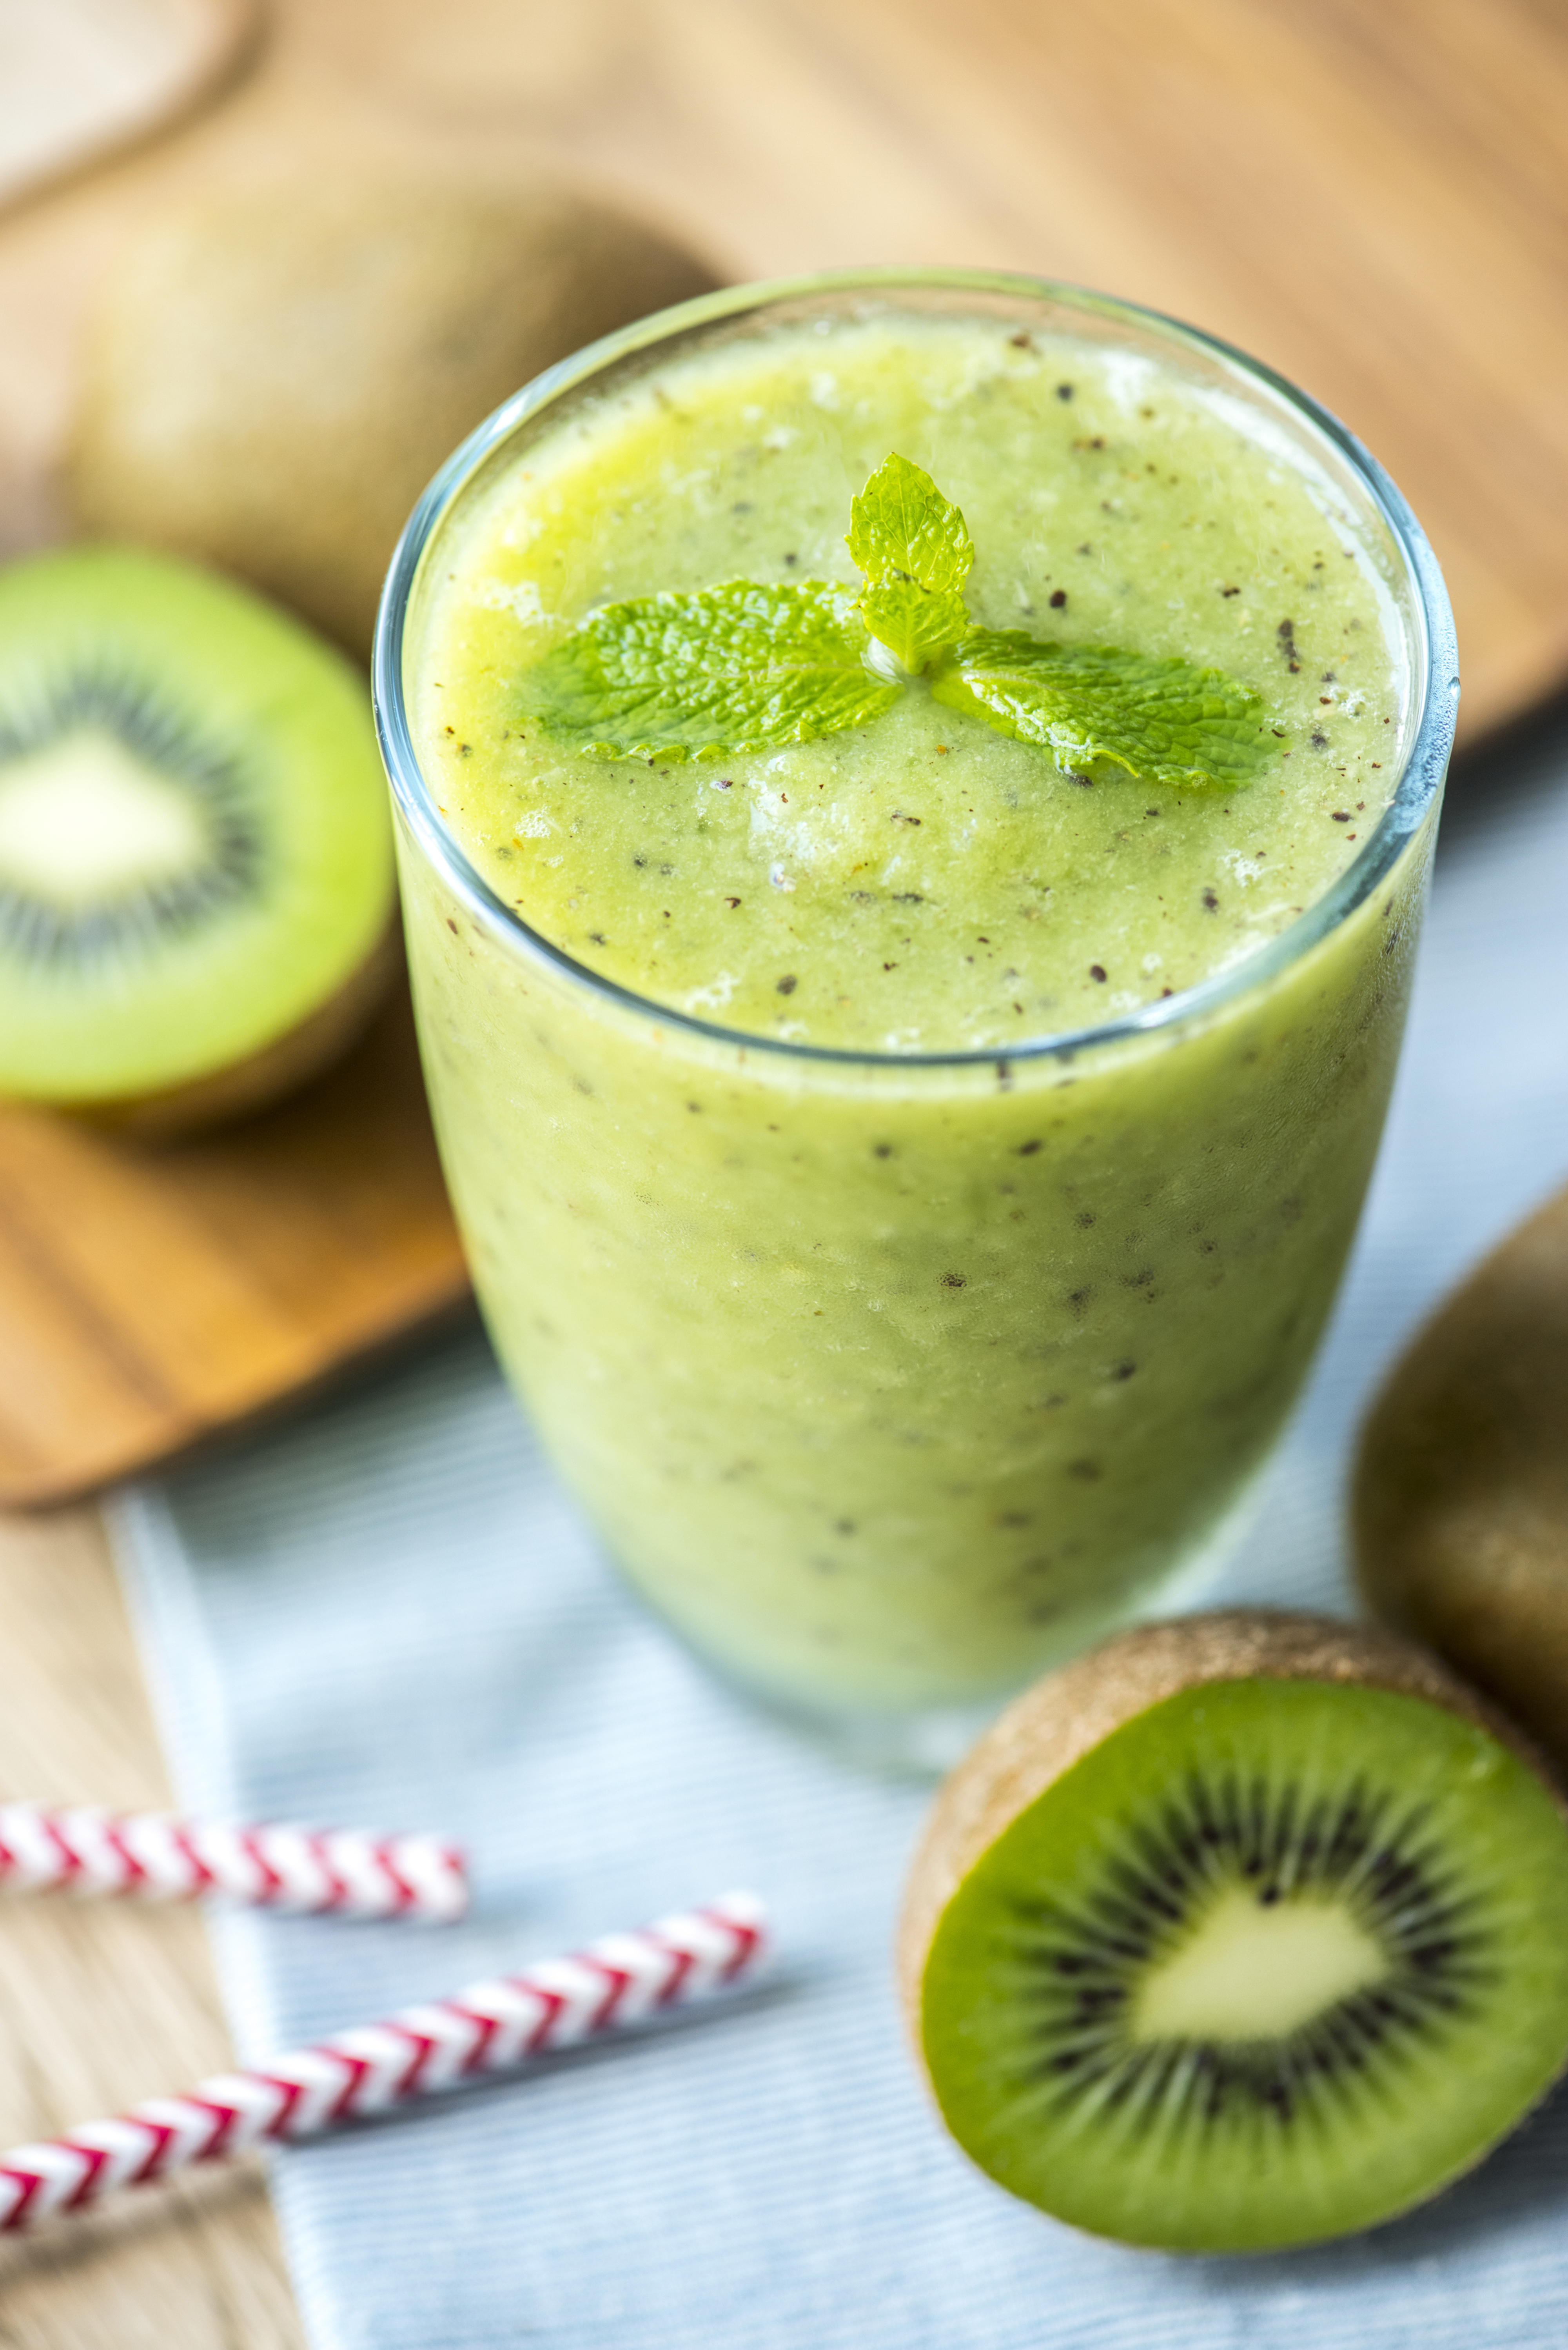
beverage, blended, closeup, drink, drinking, food photography, frappe, fresh, freshness, fruit, glass, green, healthcare, healthy, herb, homemade, ingredient, juice, kiwi, macro, mint, natural, nutrient, nutrients, nutritious, organic, raw, recipe, refreshing, refreshment, smoothie, straw, summer, vegetarian, vitamin, wellbeing, wellness, kiwifruit, superfood, health shake, vegetarian food